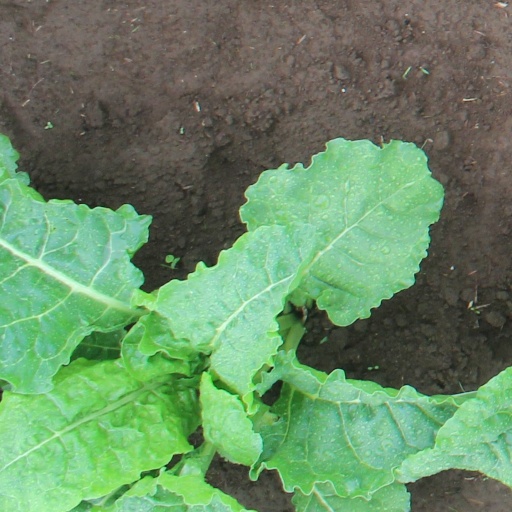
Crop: sugar beet